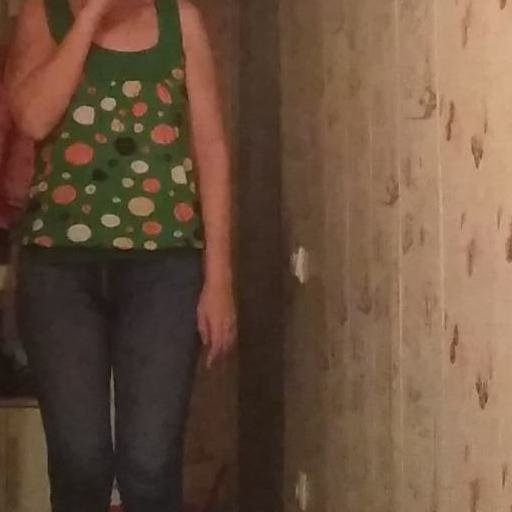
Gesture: no_gesture